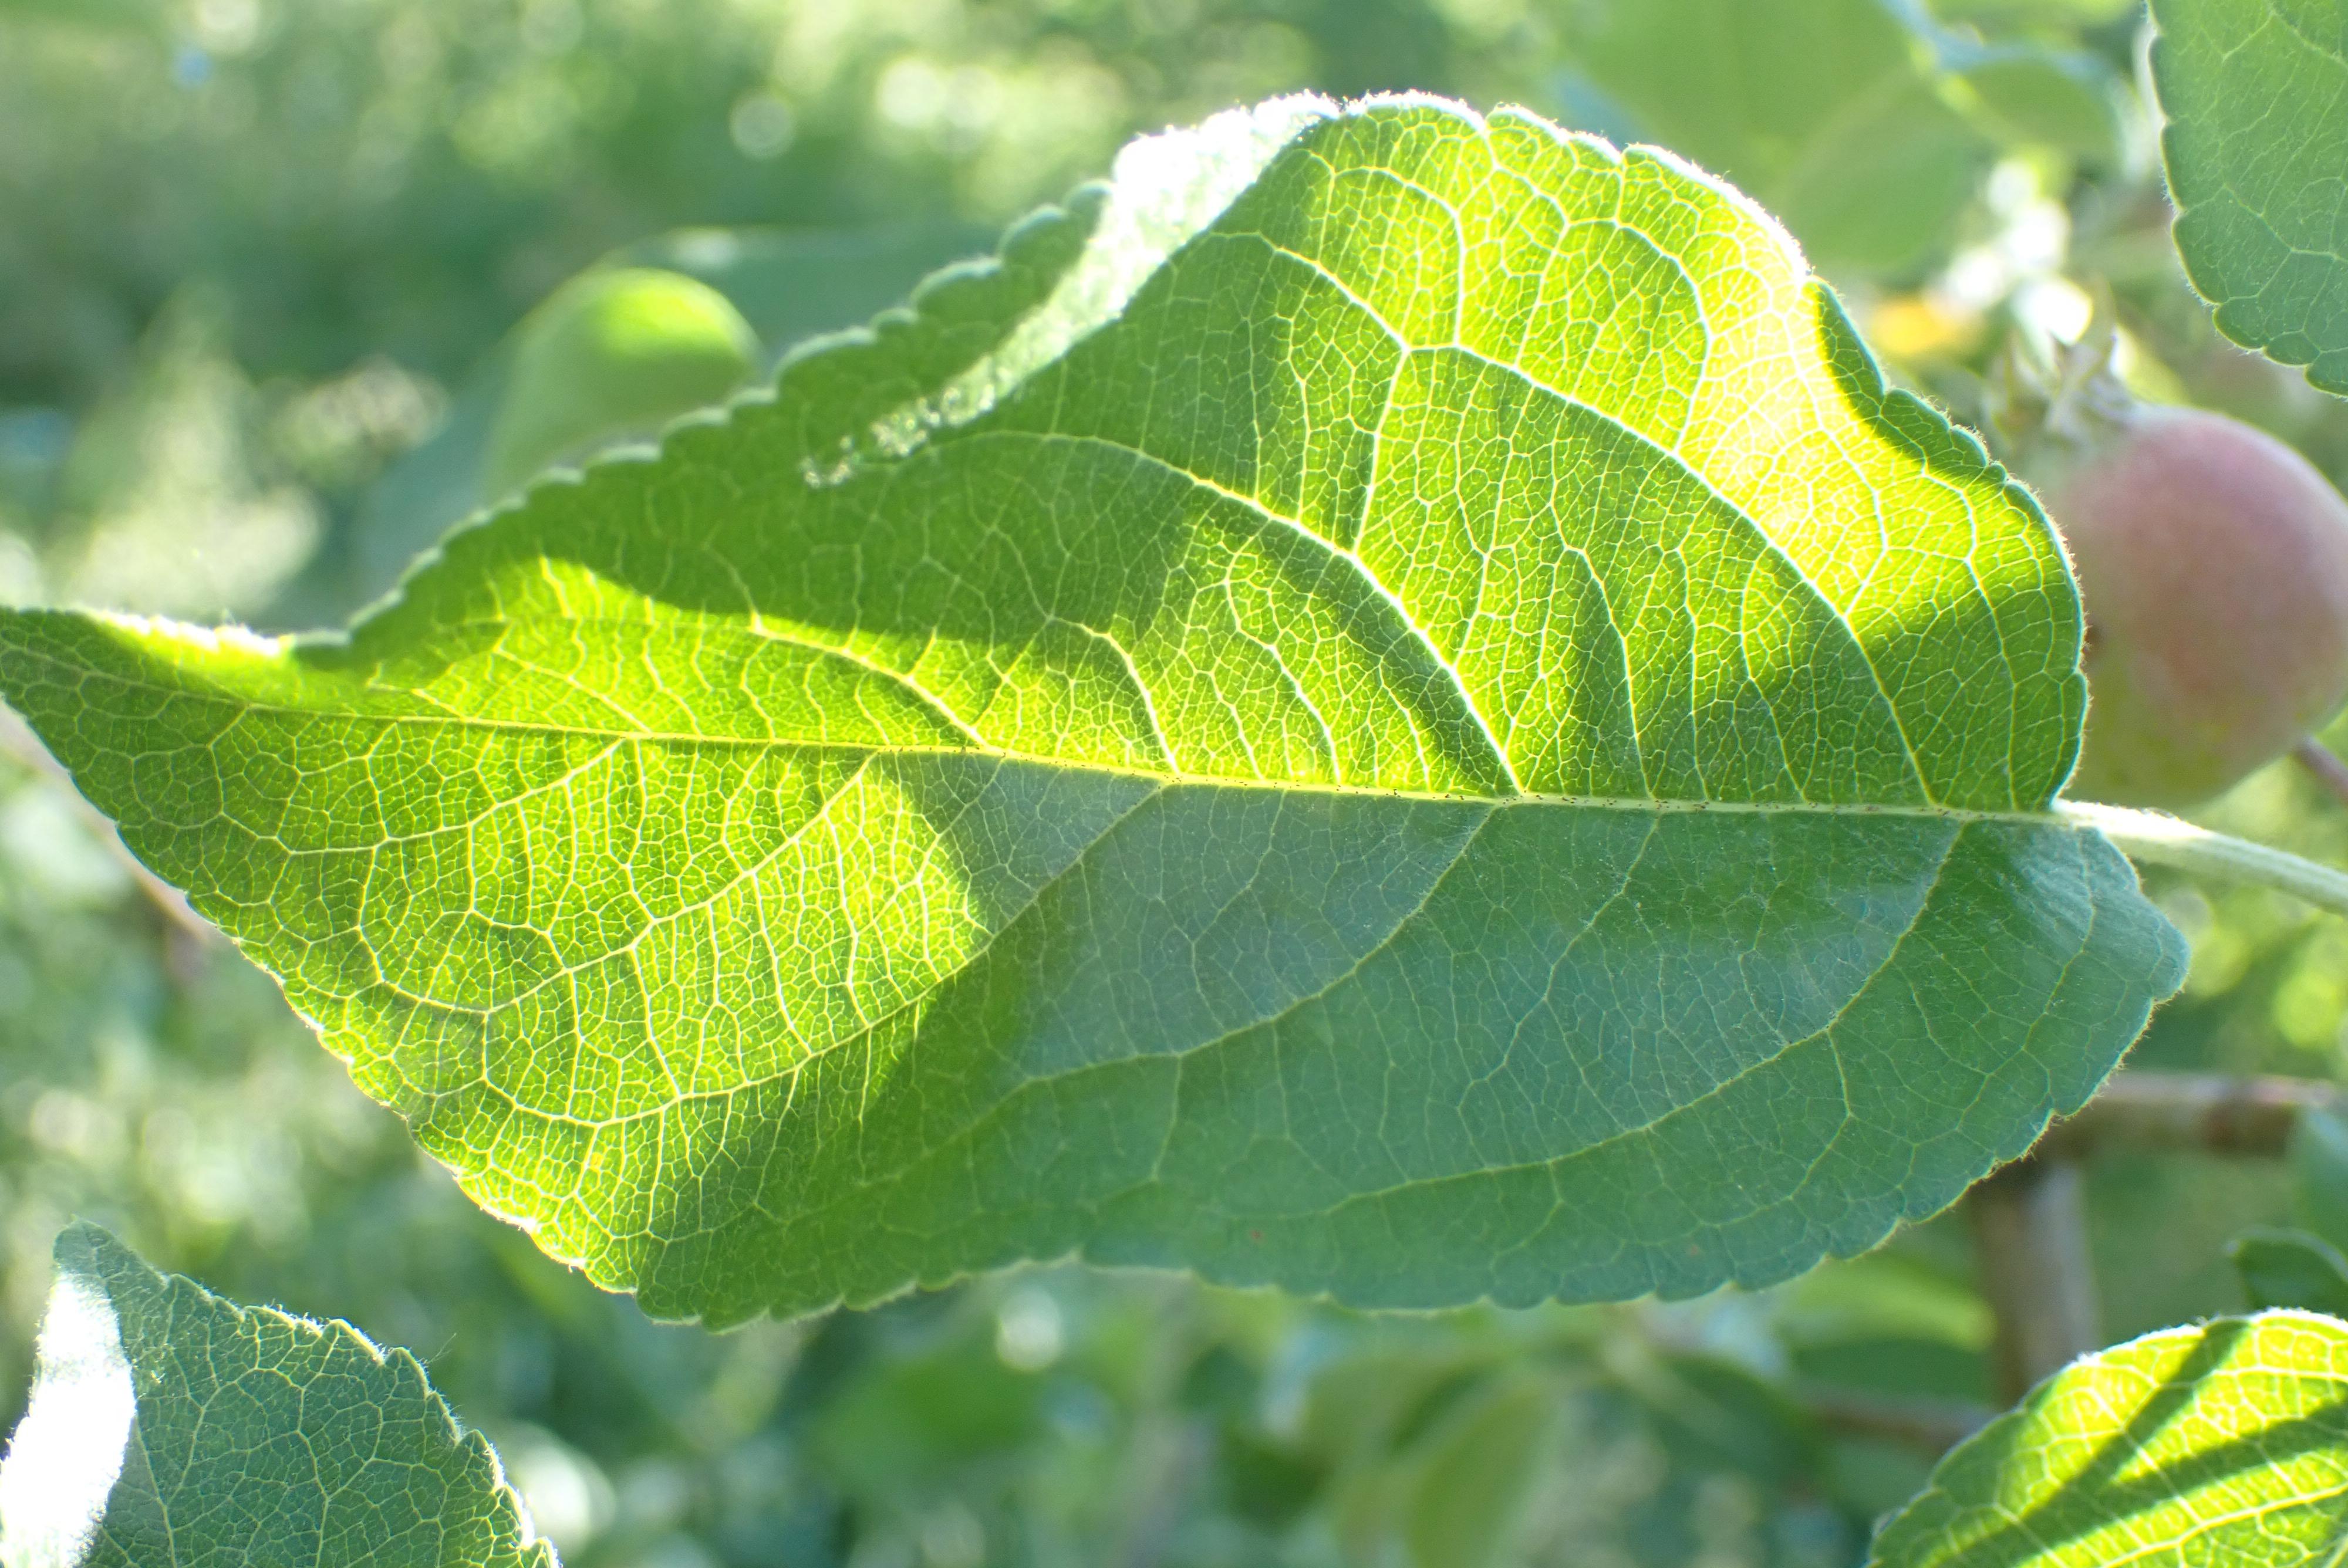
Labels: healthy